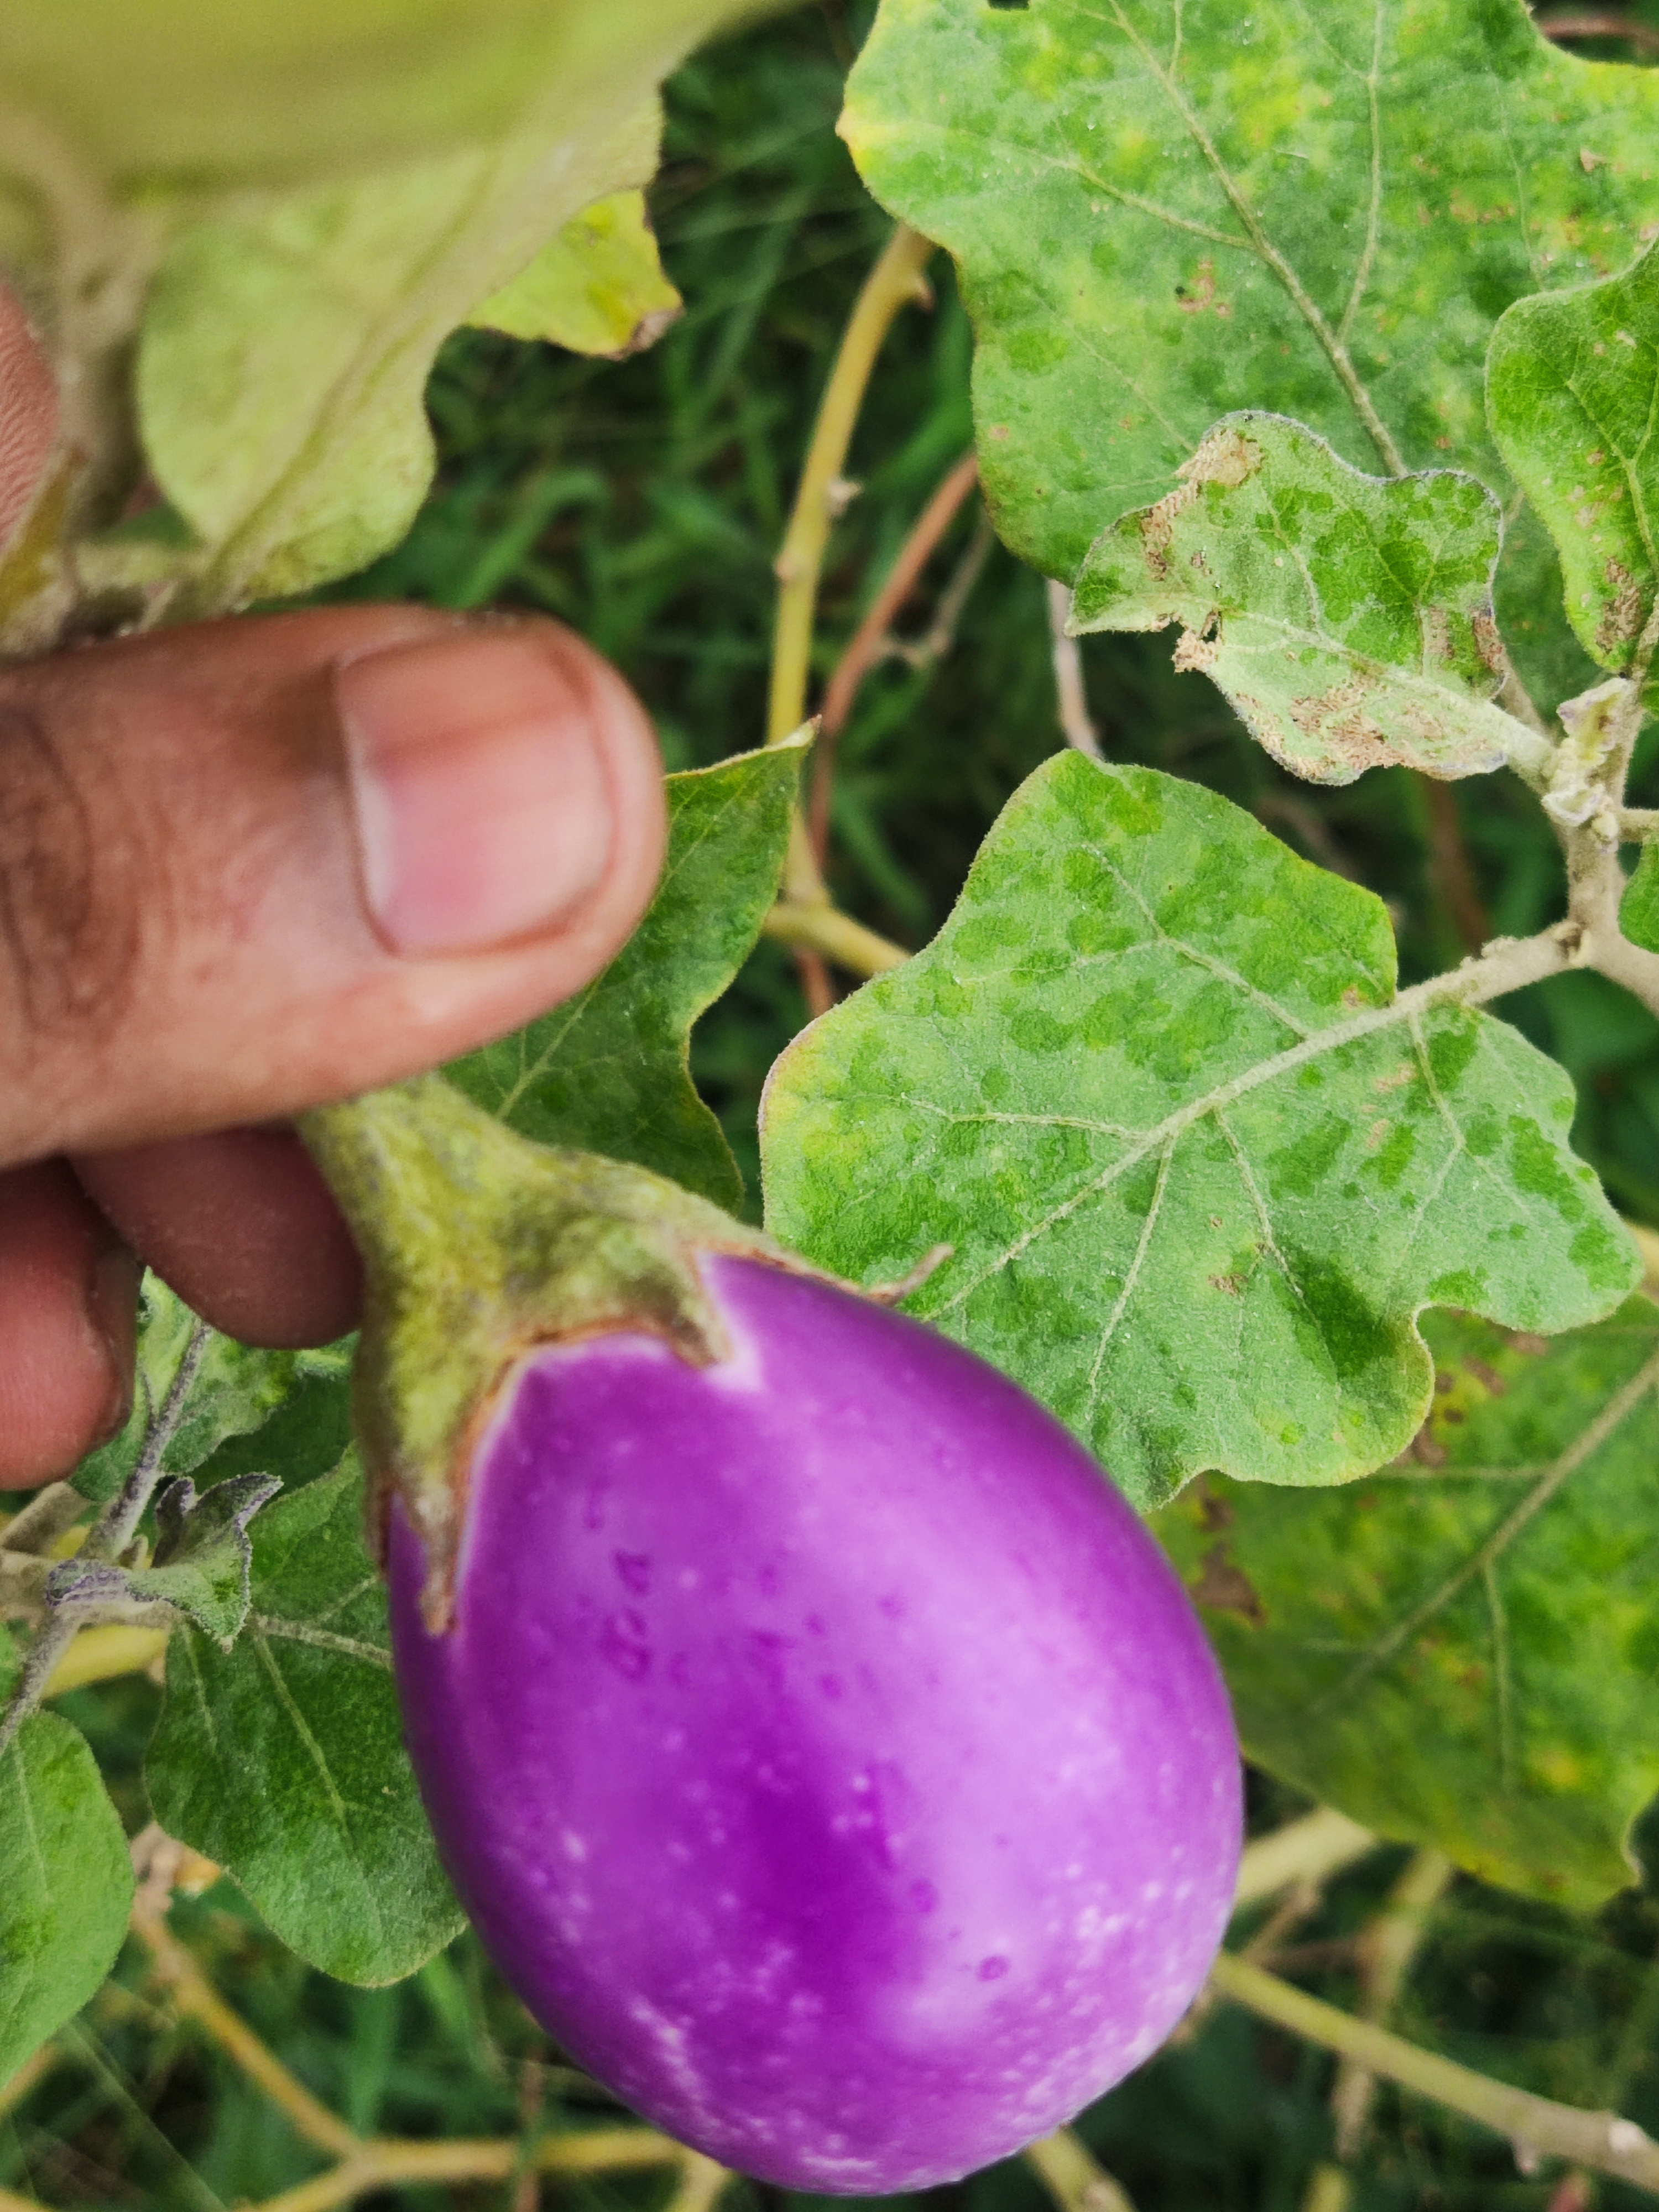
Label: Healty Brinjal